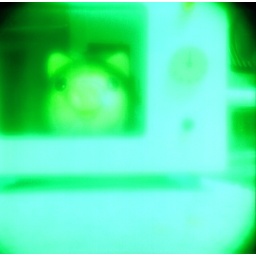
small gold pretend pig in pretend microwave